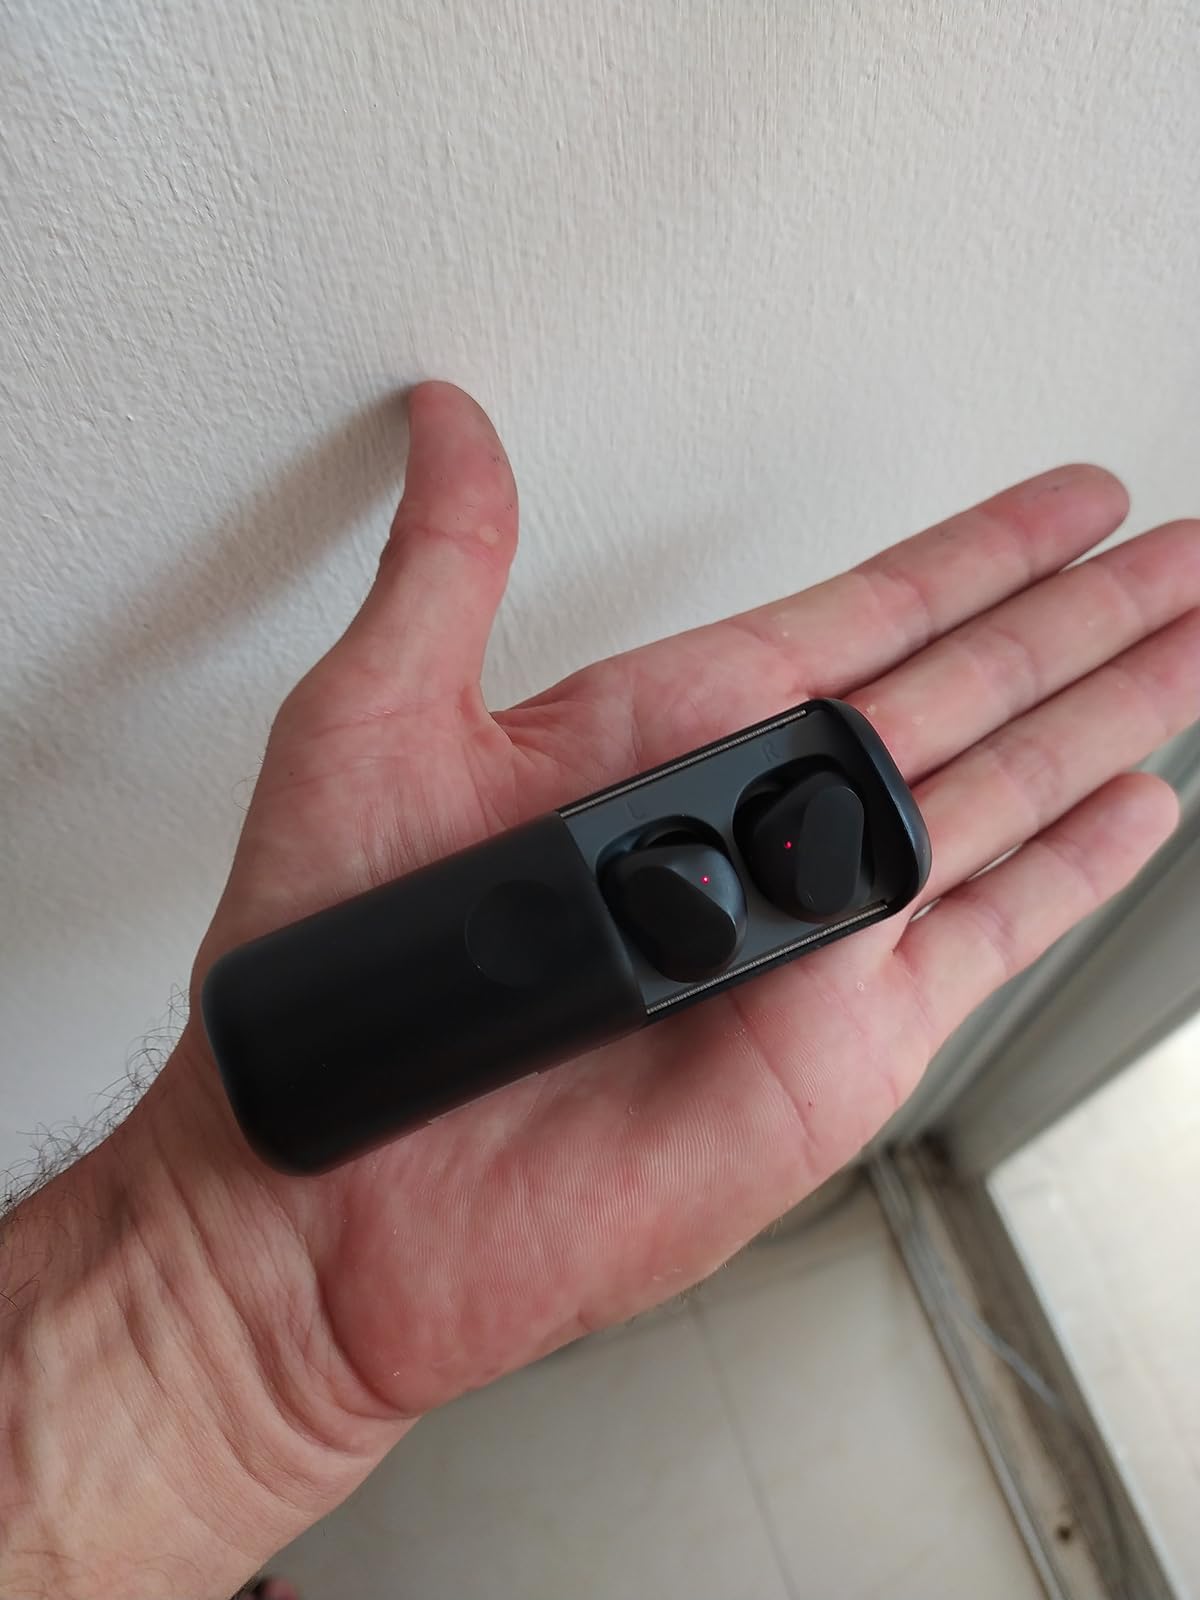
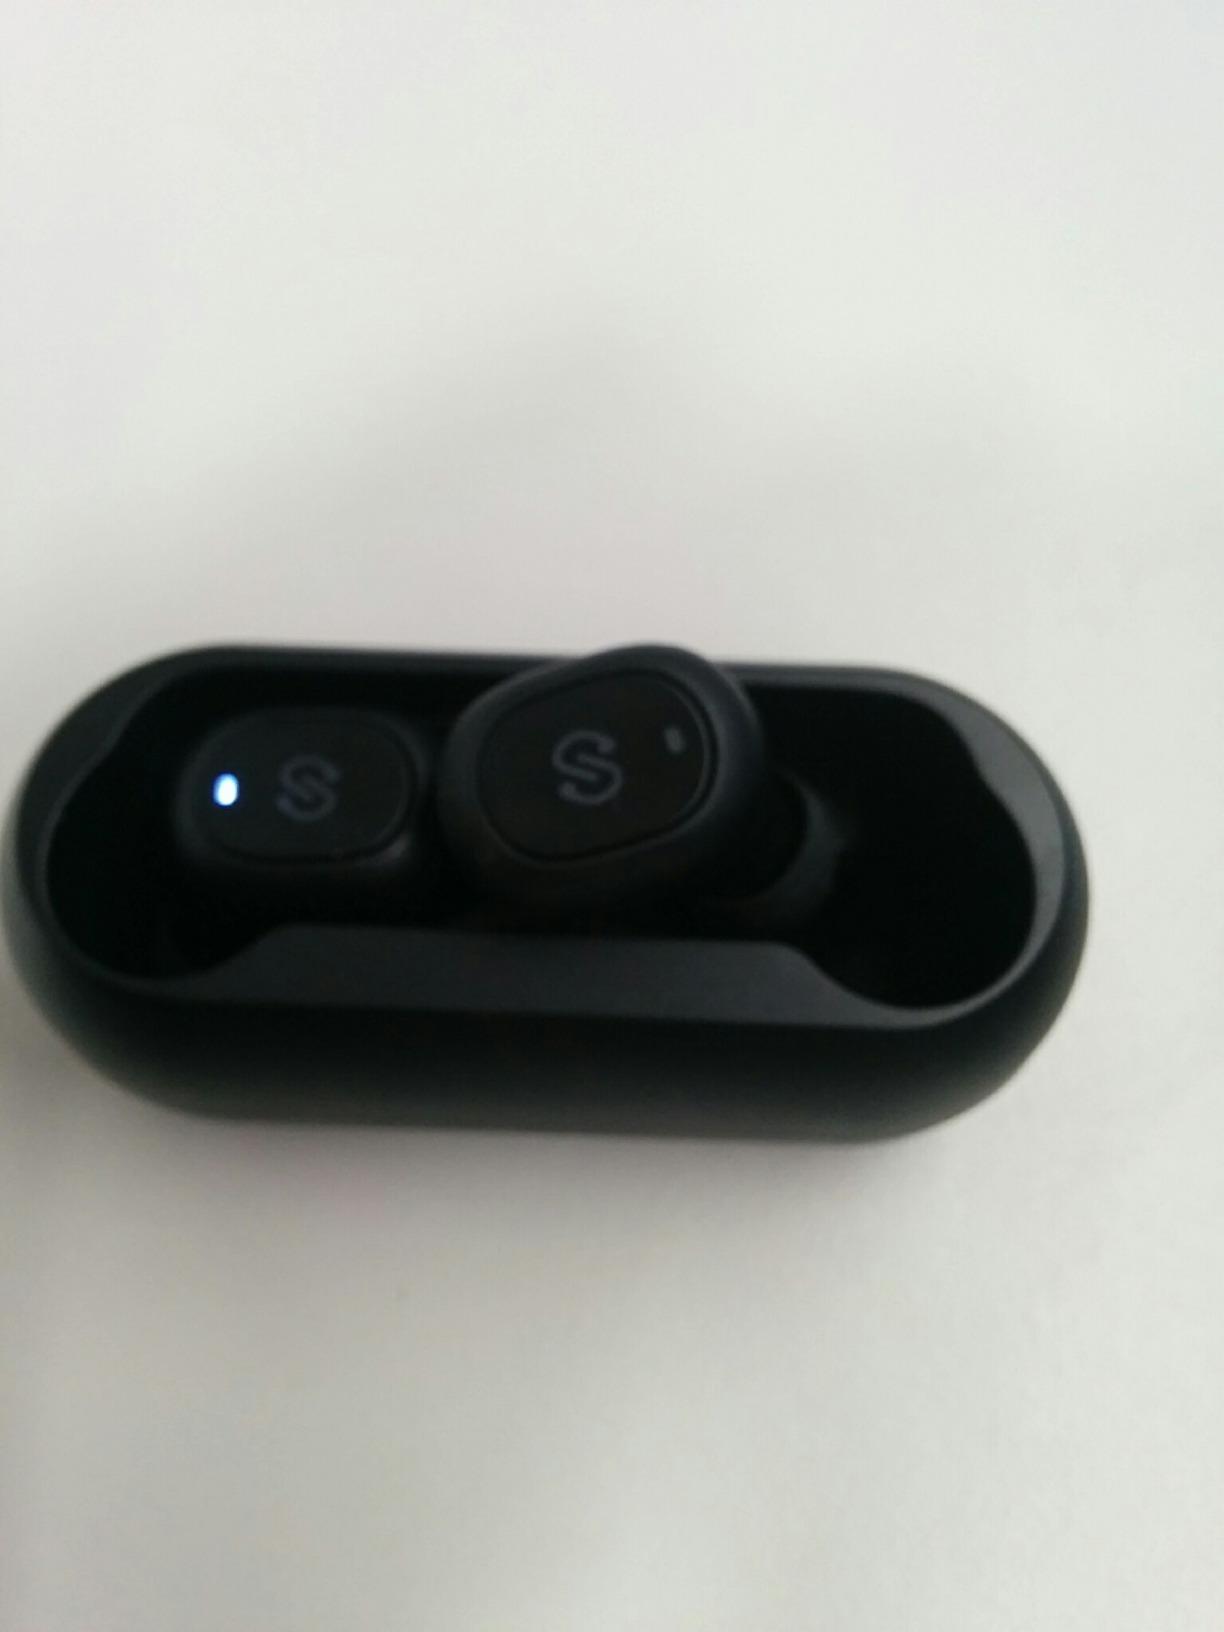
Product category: earbuds
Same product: no